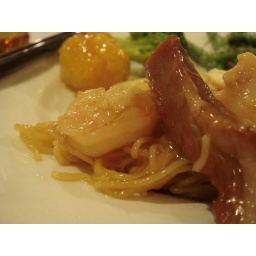
im thinking it was the house chow mein since it had shrimp, beef and chicken in it.